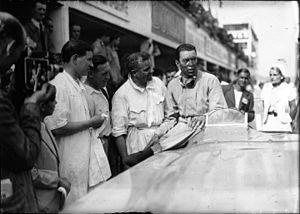
Jean-Pierre Wimille, né le 26 février 1908 à Paris et mort le 28 janvier 1949 à Buenos Aires, est un pilote automobile français. Il conduisit avant guerre pour l'écurie Bugatti et après guerre pour Alfa Romeo. Il est considéré comme le meilleur pilote de son époque et l'un des plus grands pilotes français de tous les temps. Juan Manuel Fangio lui-même l'avait pris pour modèle.